Motobu Udun Tomb

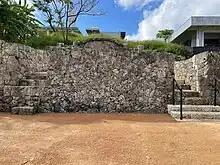
Outer yard of the Motobu Udun Tomb, stairs leading up to the inner yard.

On February 25, 2021, the Motobu Udun Tomb was designated as a Cultural Property of Ginowan City in the category of historical sites. It is a recognition of its high value as a material that unravels the relationship between Ginowan District and royal descendants at that time.